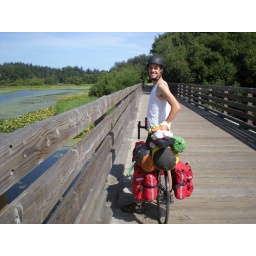
Crossing the quaint wooden bridge over swan lake